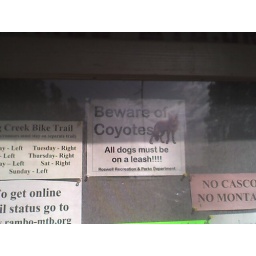
Coyote warning at Big Creek mountain bike trail in Roswell